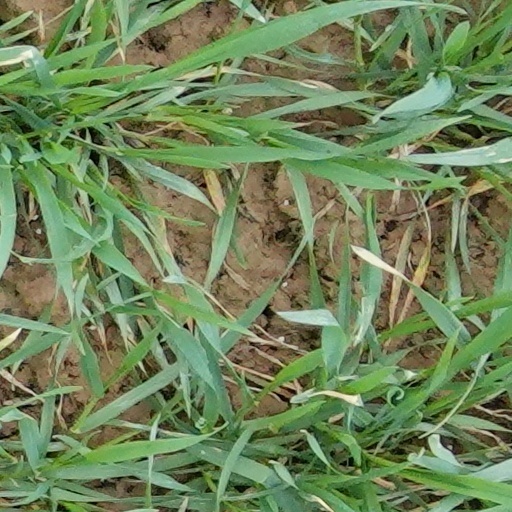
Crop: wheat